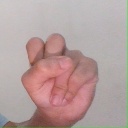
अक्षर: स